Biofuel in Sweden

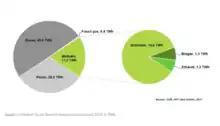
The percentages of different fuels used for transportation

There can be three different types of energy carriers produced from biomass: solid fuels (wood, briquettes, pellets, charcoal), liquid fuels (methanol, ethanol, synthetic gasoline, biodiesel), gasses (biogas, hydrogen, syngas). Technically solid fuels can be made to be high-energy dense, hence Sweden produces biofuels mostly in solid form.